Robby Foley

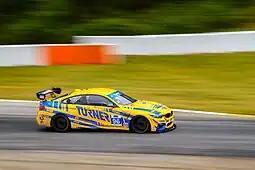
Foley's Turner Motorsport BMW at Road Atlanta in 2019

Raised in Randolph, New Jersey, Foley's motorsports career was kickstarted in 2010 by a severe injury sustained during a football game while attending Randolph High School, which included a torn LCL, ACL, PCL, and a broken tibia, fibula, and ankle, alongside nerve damage, leading to a consideration by his physicians of amputating the affected leg. However, Foley had been active in motorsports throughout his youth, taking part in autocross events with his father. The following year, Foley attended the Skip Barber Racing School. After winning the Skip Barber class of the 2015 Global MX-5 Cup, Foley was granted a $100,000 scholarship by Mazda, leading to a full season campaign with Atlanta Motorsports Group in 2016. Following several seasons in MX-5 Cup competition, Foley moved into the IMSA SportsCar Championship with Turner Motorsport in 2018, making his debut at Belle Isle in June. The following season, Foley began racing full-time with the team. Foley scored his first IMSA victory at Canadian Tire Motorsports Park in July 2019. In 2020, Foley won his first official championship, winning the Pro-Am class of the GT4 America SprintX Series with co-driver Michael Dinan. The following year, Foley made his debut at the 24 Hours of Le Mans, driving for Team Project 1.